Otto Schönthal

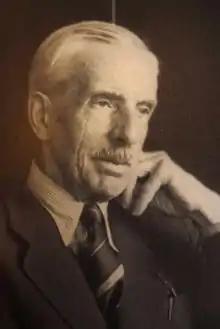

Otto Schönthal (10 August 1878 – 31 December 1961) was an Austrian architect. His work was part of the architecture event in the art competition at the 1928 Summer Olympics.